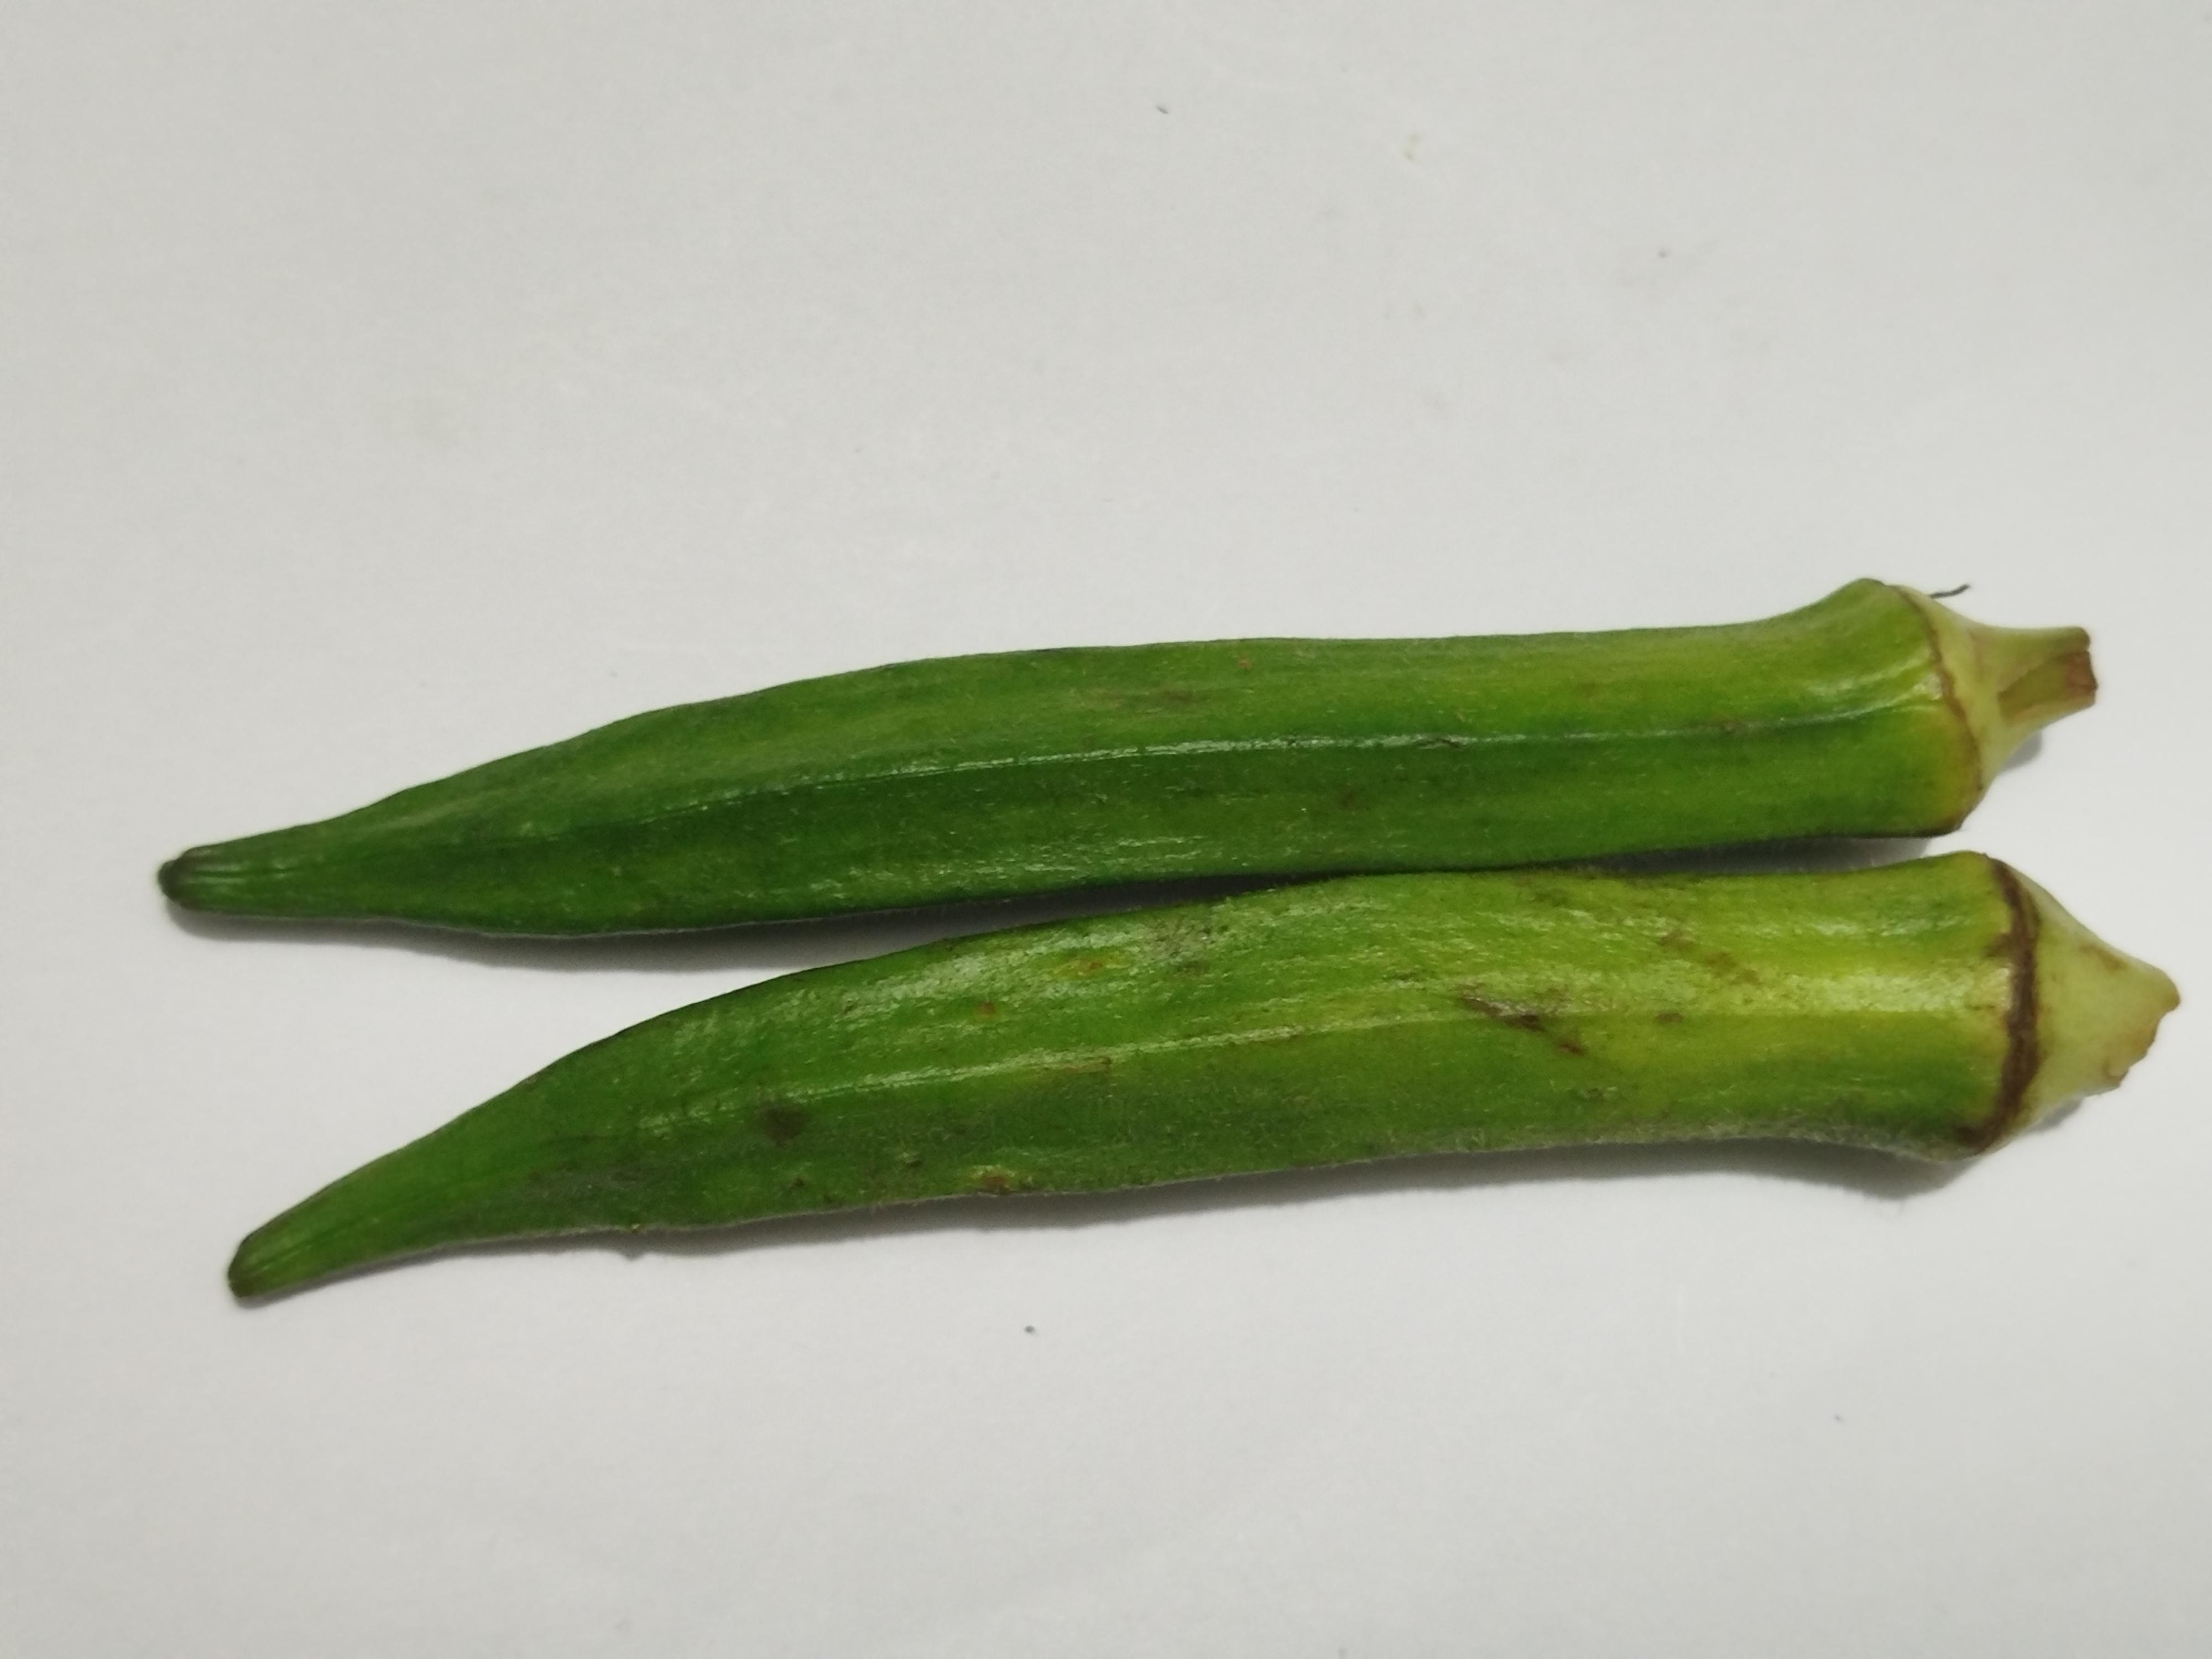
Label: Ladies finger